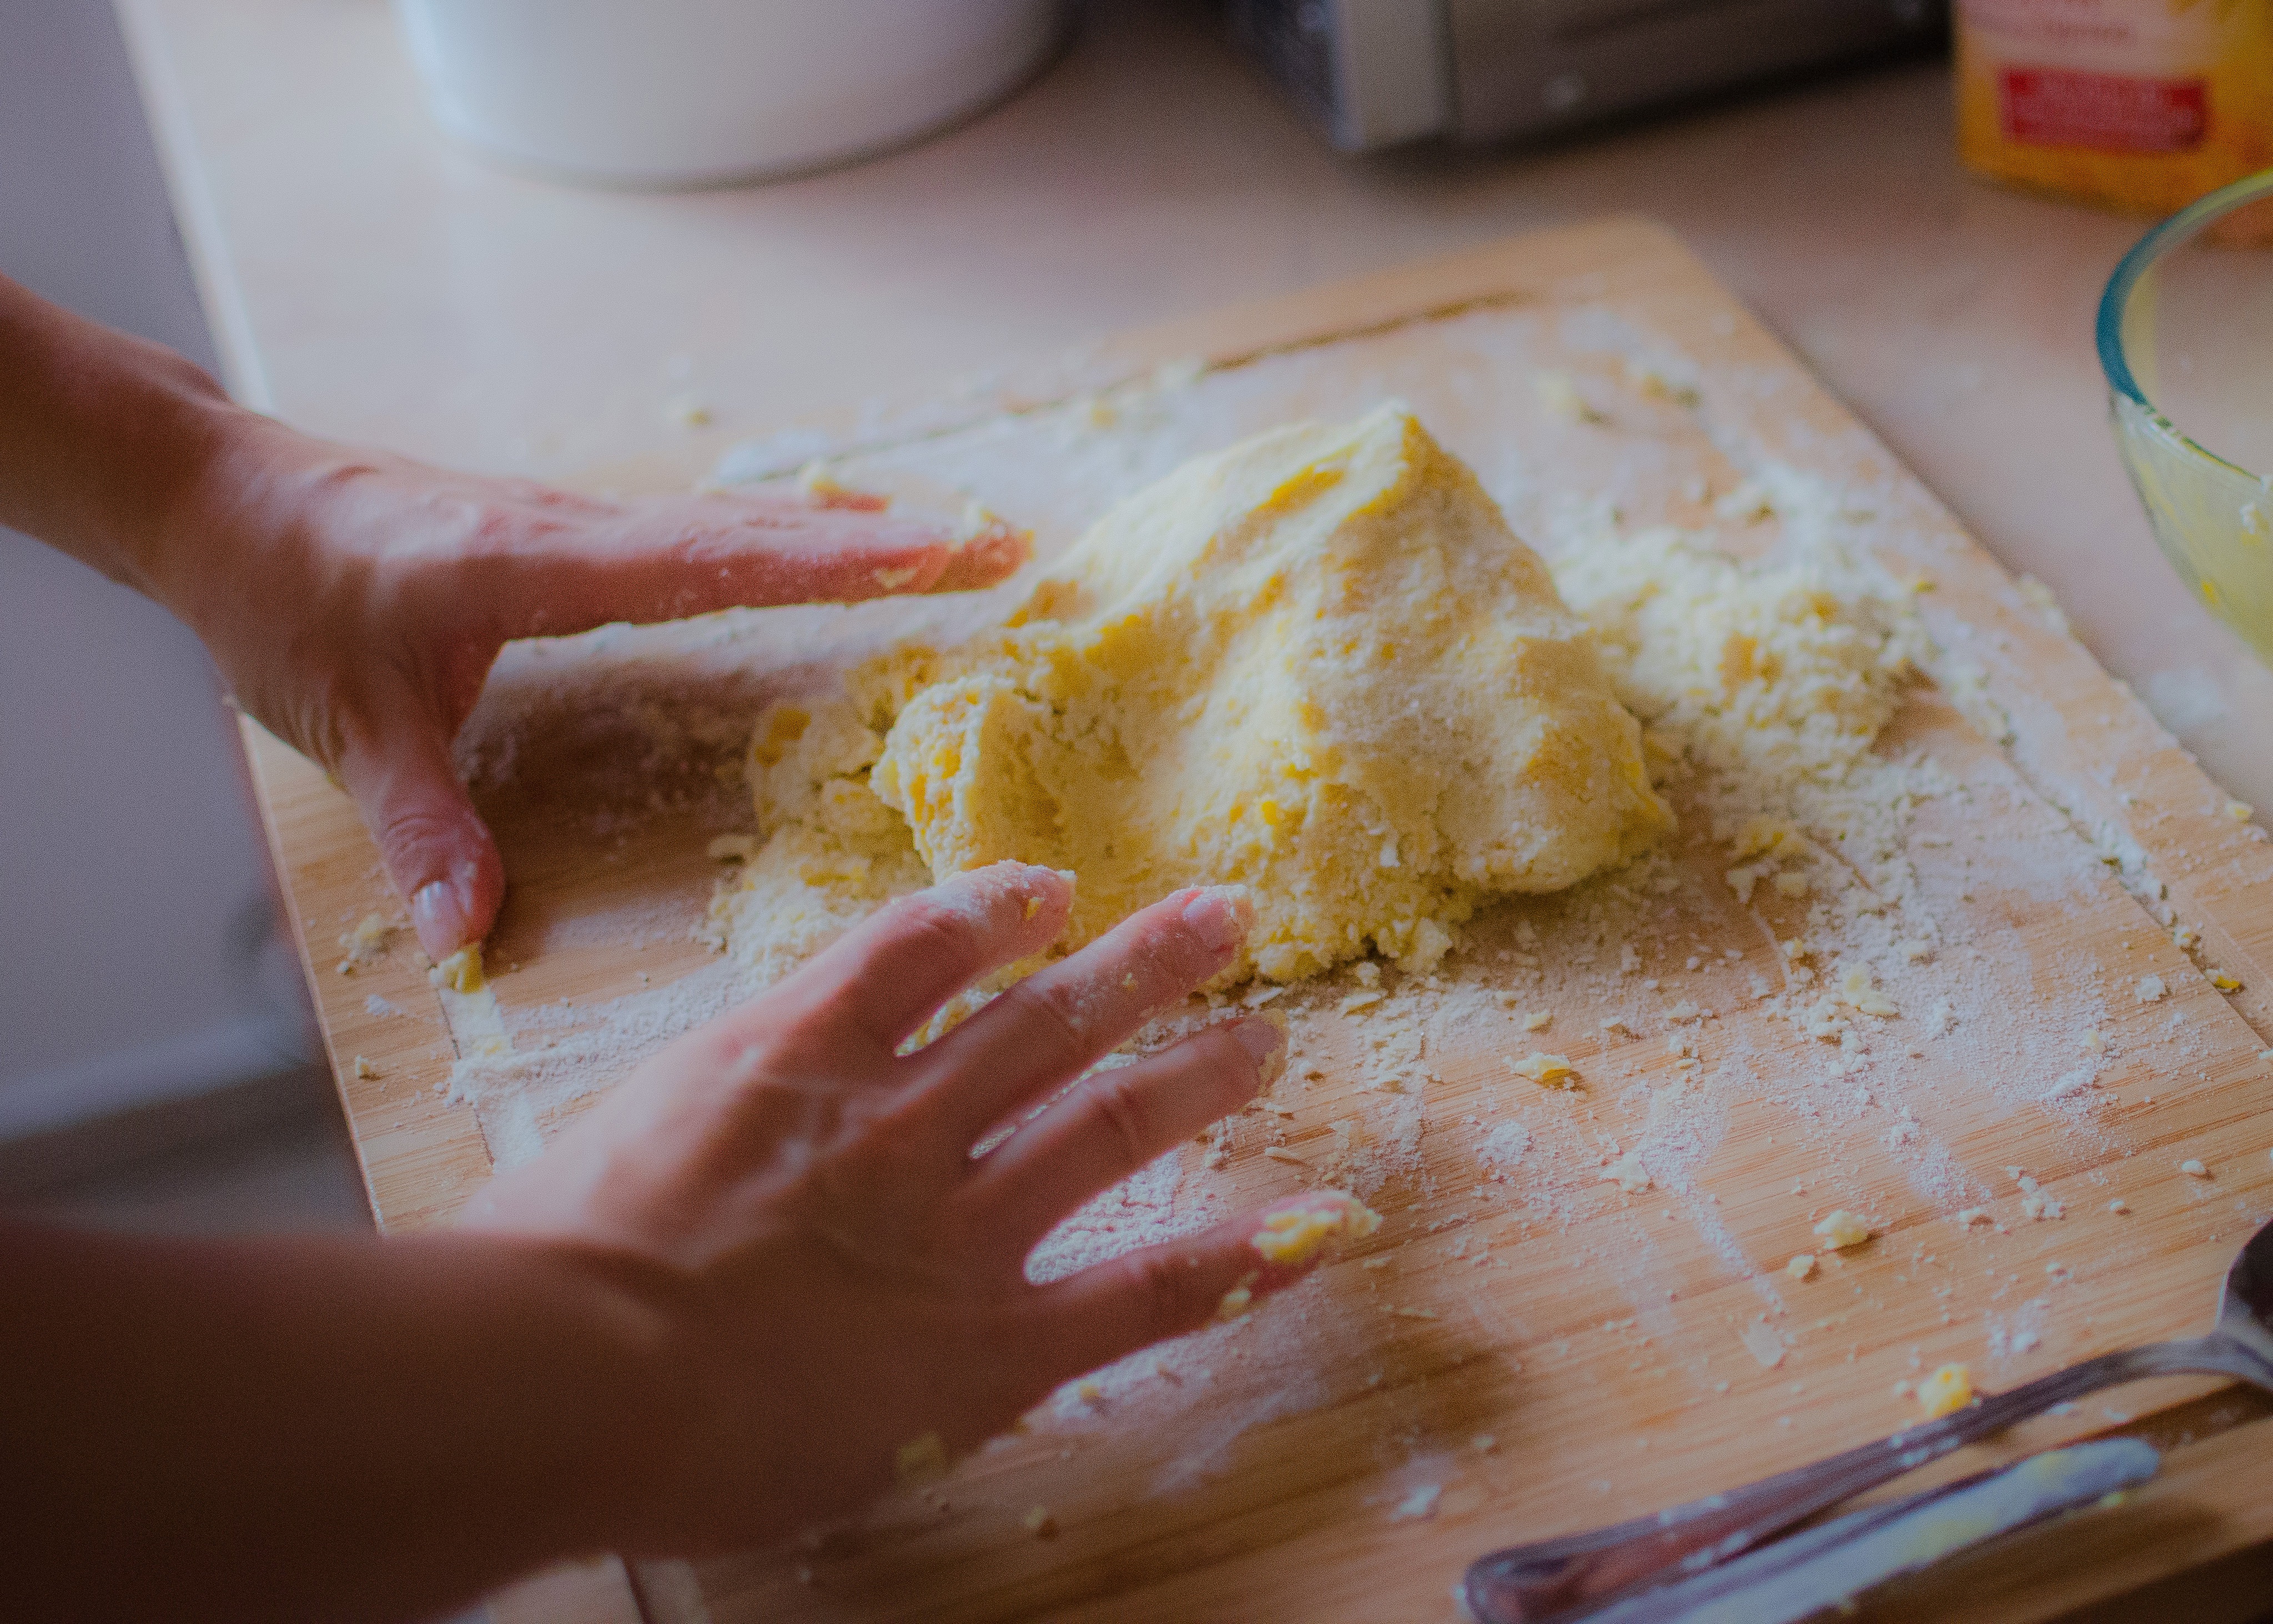
dish, food, cooking, kitchen, breakfast, baking, cuisine, chef, dough, icing, cutting board, ingredients, flour